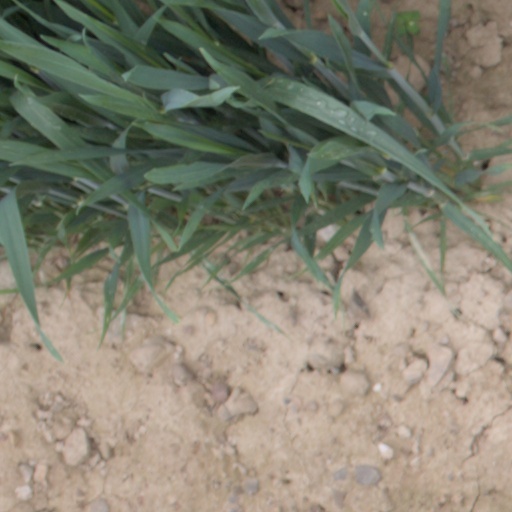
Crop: wheat